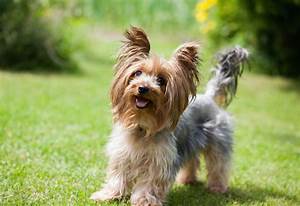
Label: cane